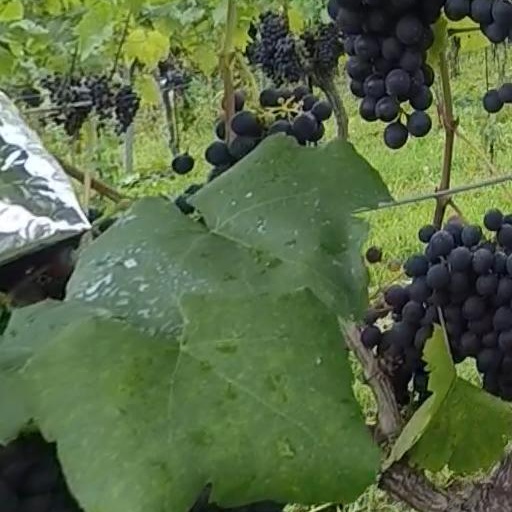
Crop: grape